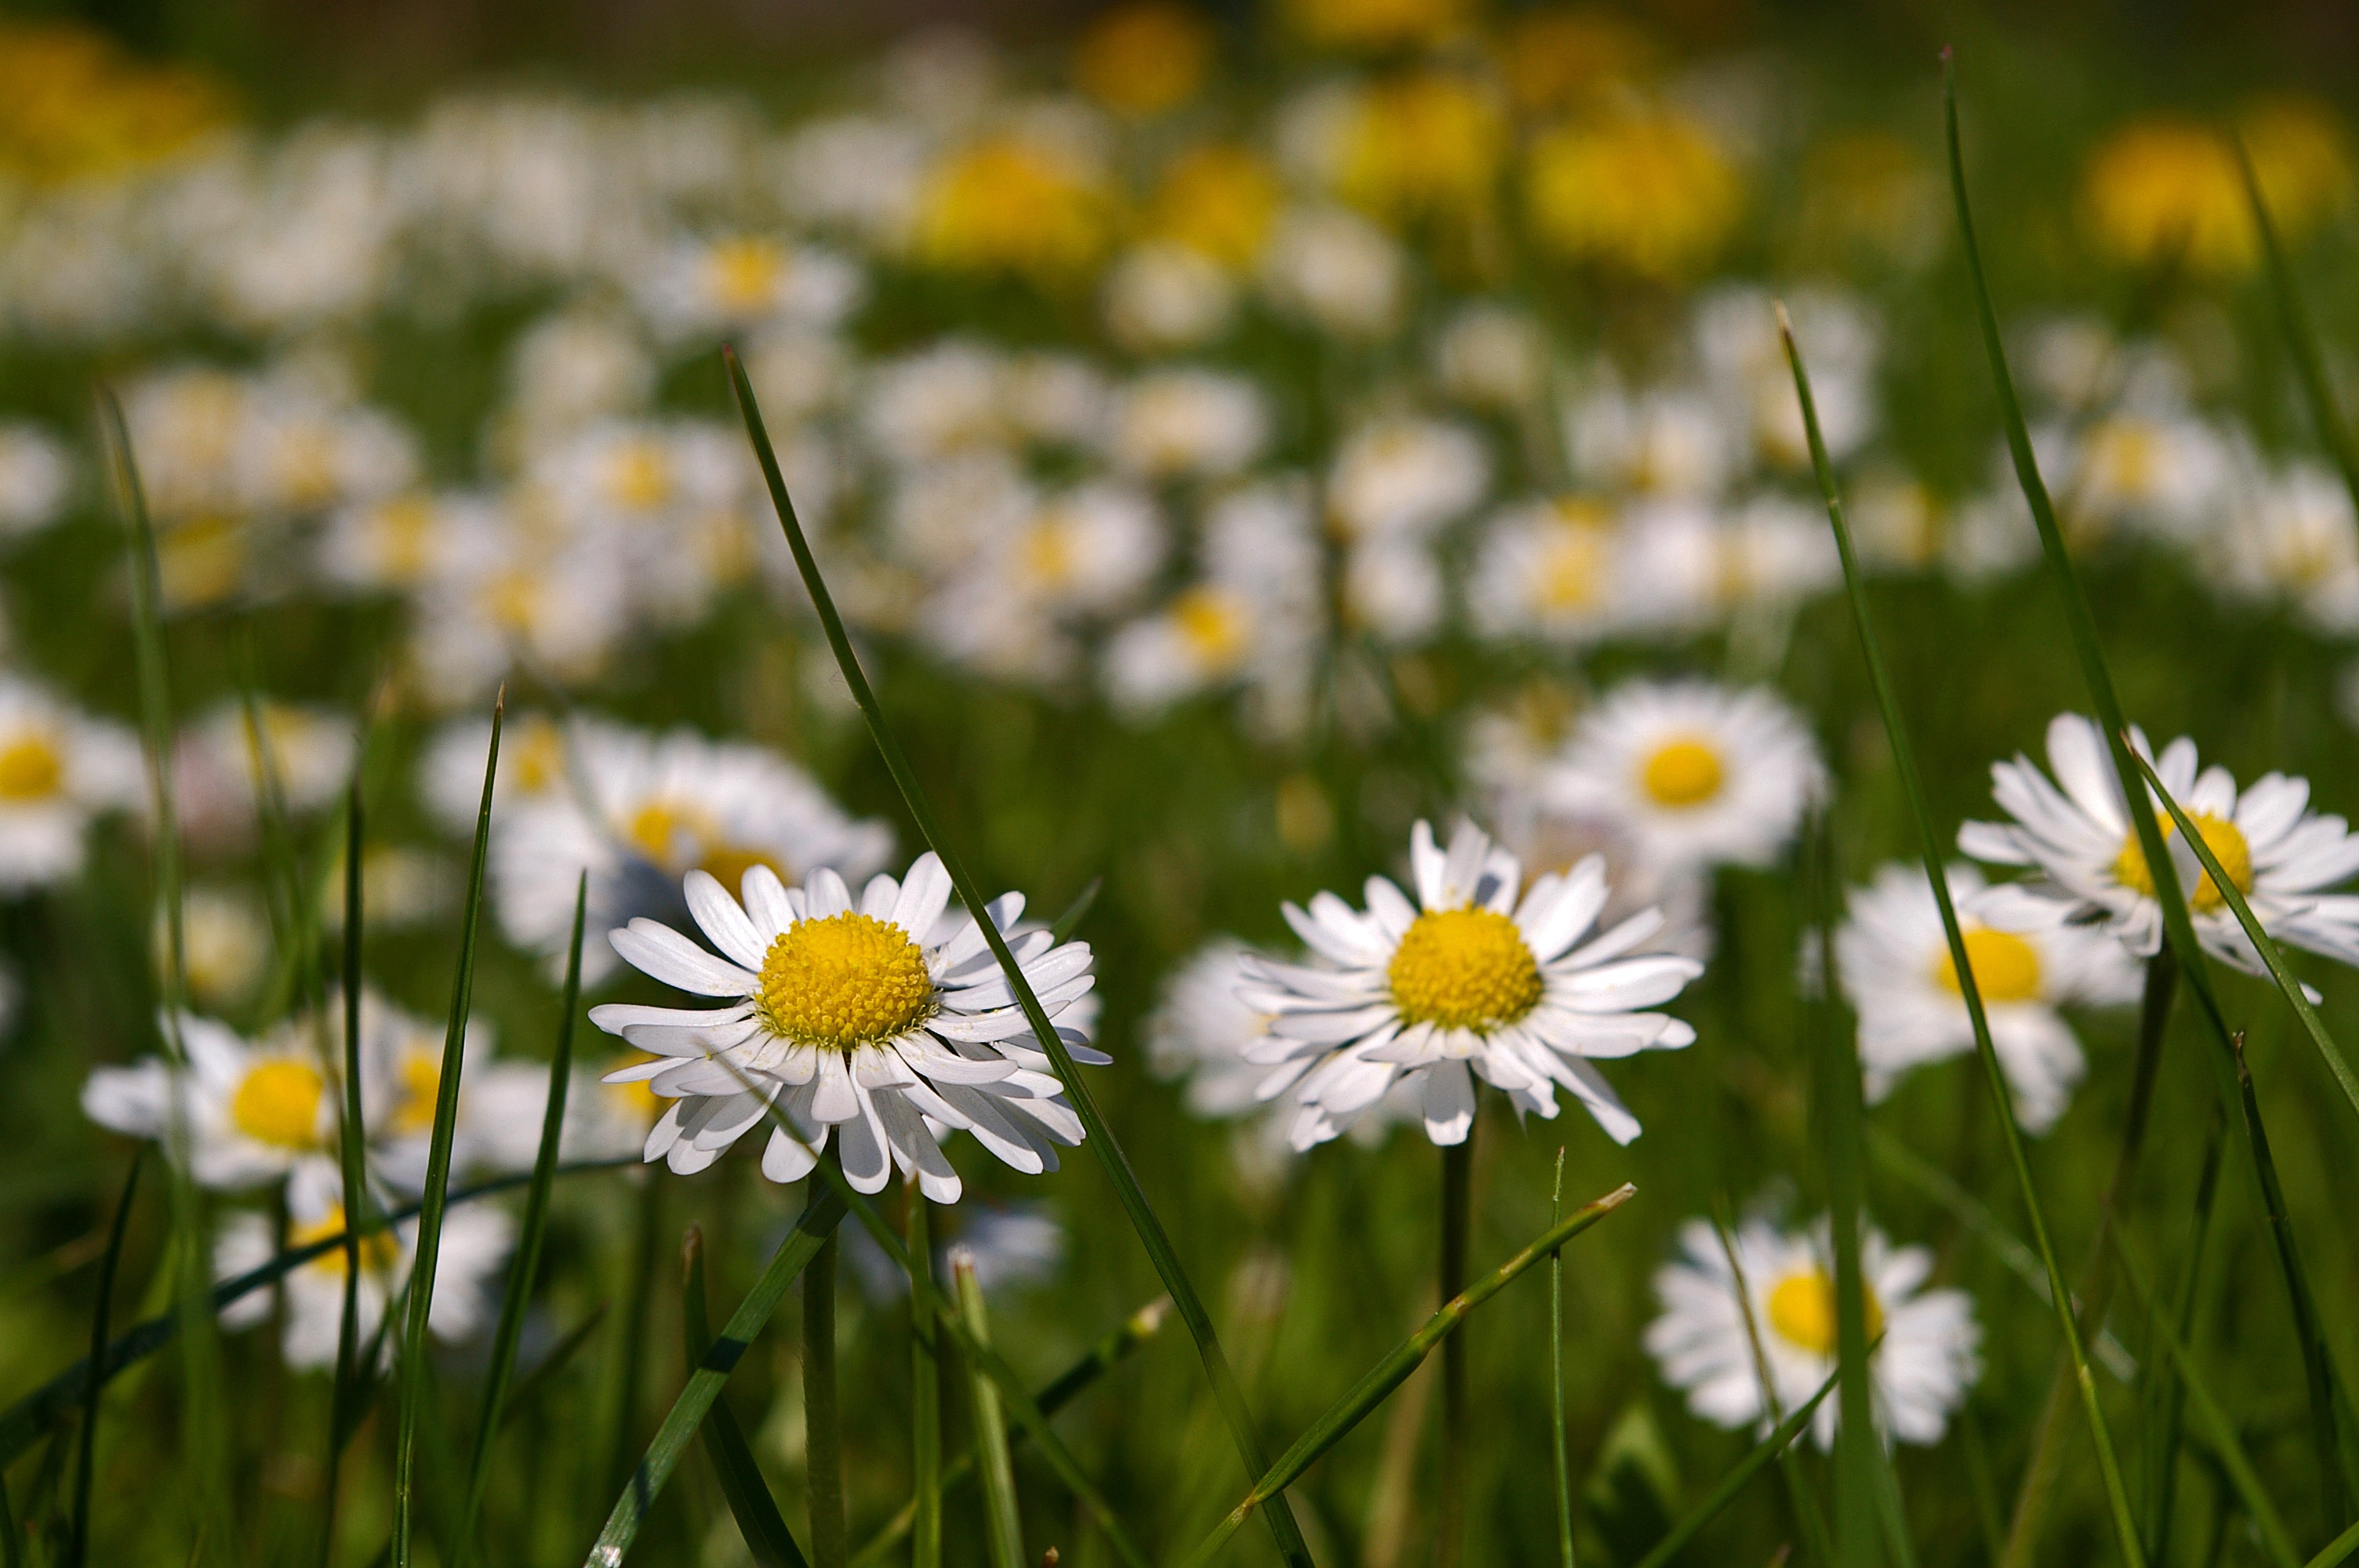
nature, grass, plant, field, lawn, meadow, dandelion, prairie, sunlight, flower, petal, bloom, daisy, spring, green, botany, yellow, flora, wildflower, flowers, close up, background, grassland, beautiful, mood, nice weather, flower meadow, grasses, macro photography, spring awakening, flowering plant, signs of spring, daisy family, spring meadow, oxeye daisy, spring fever, land plant, chamaemelum nobile, marguerite daisy